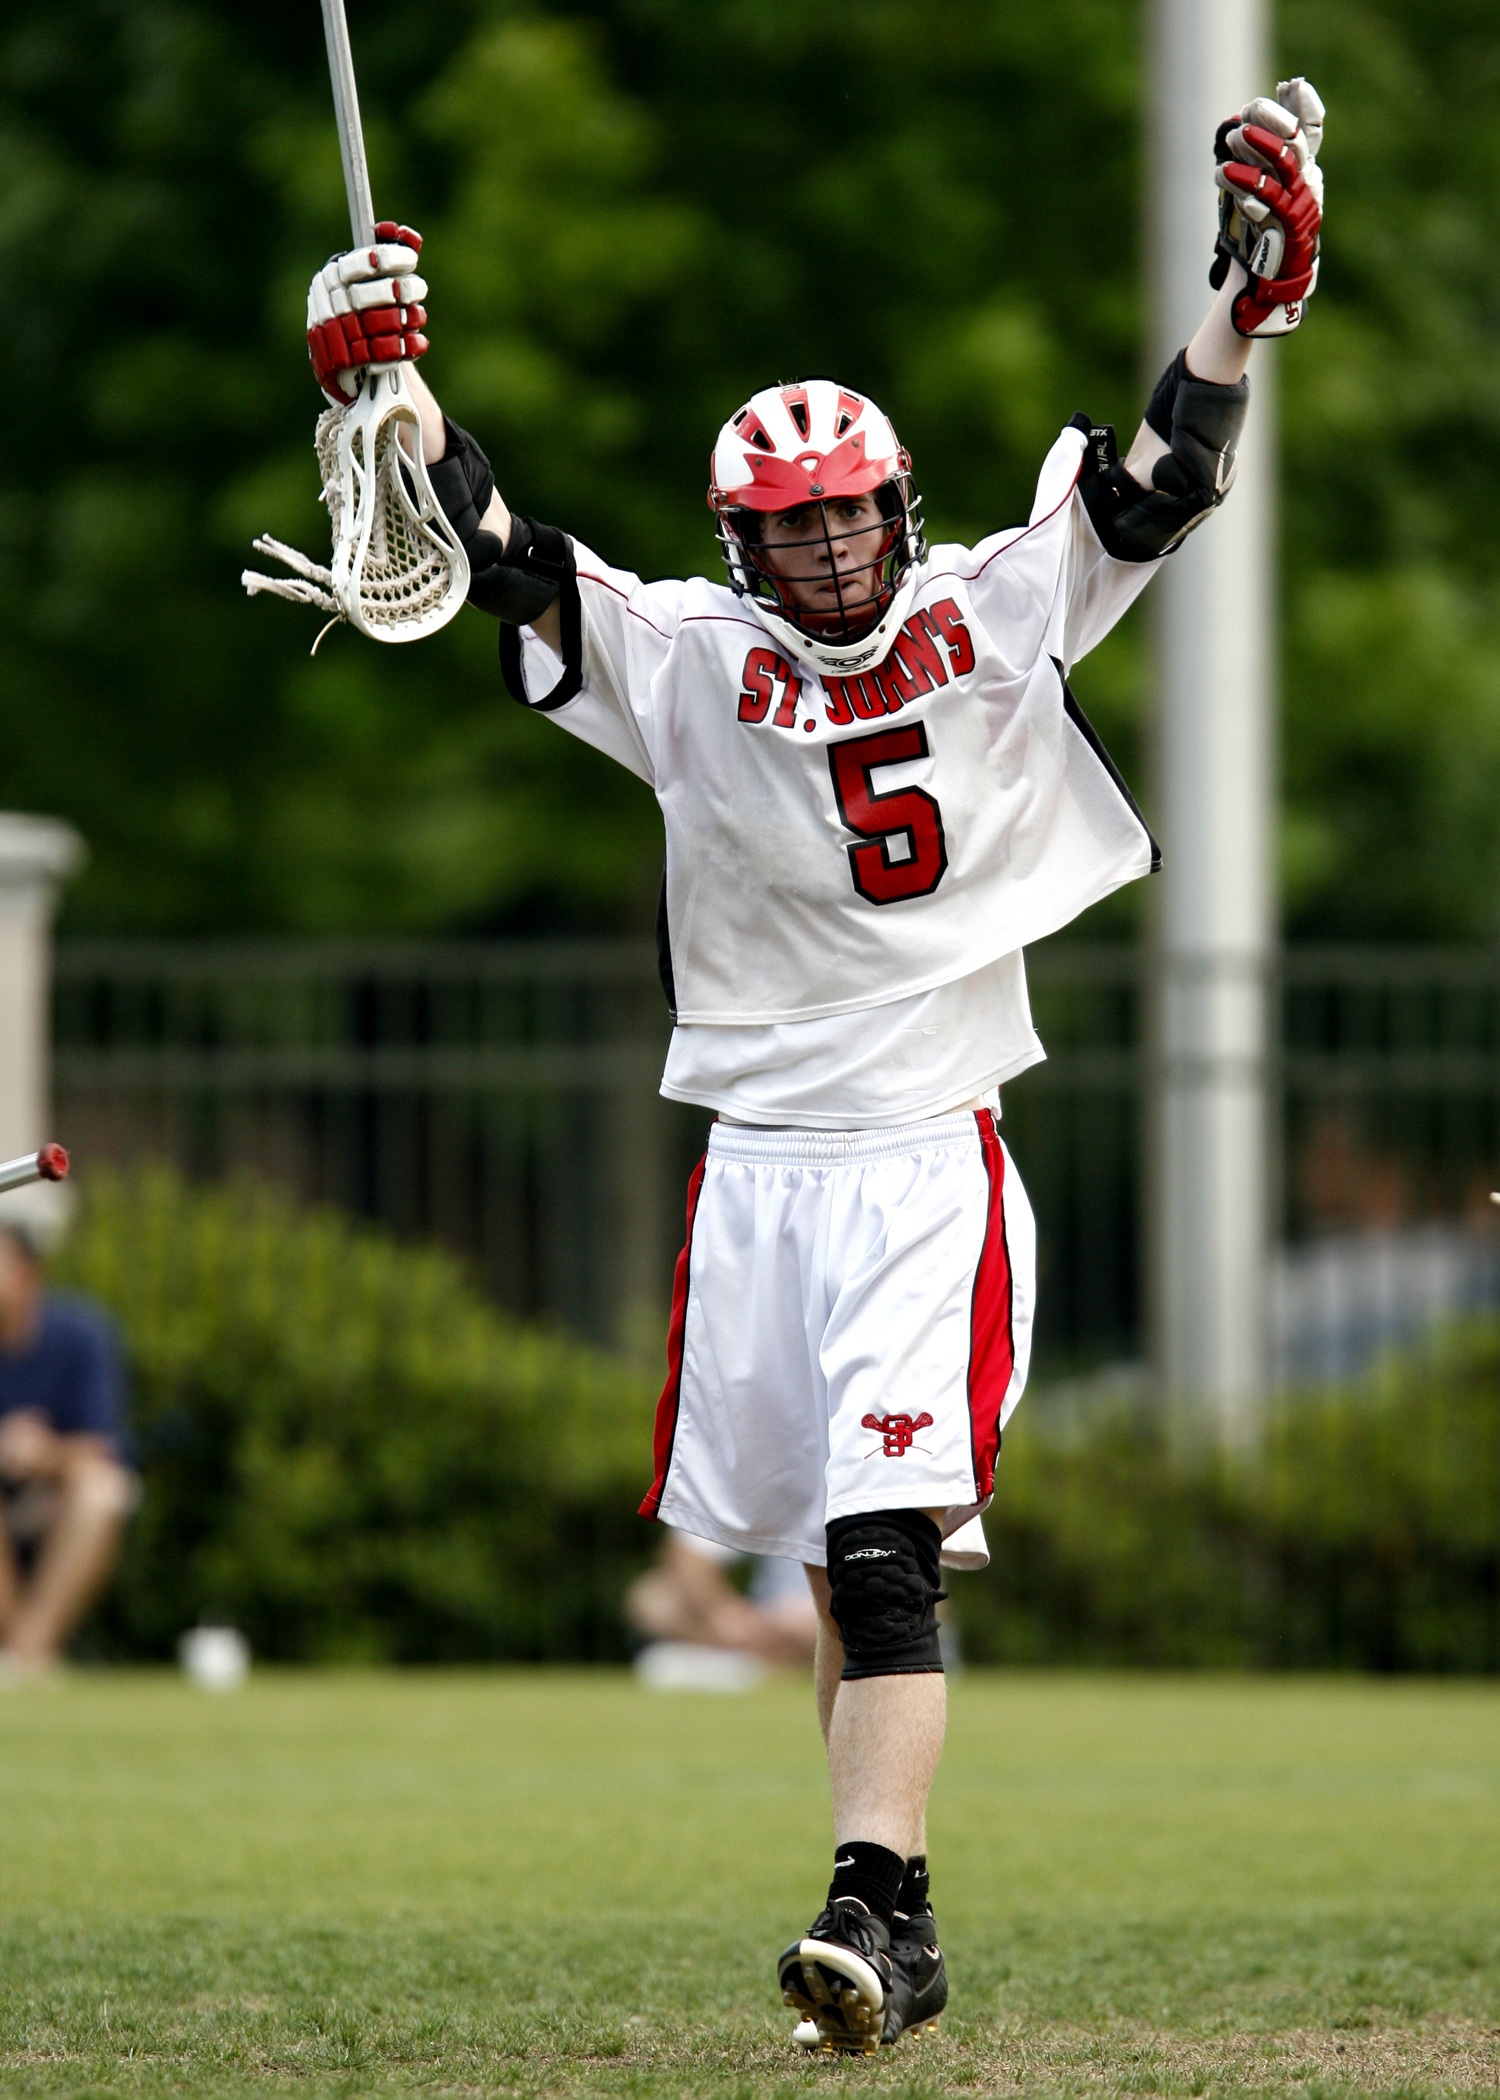
man, sport, field, game, playing, player, fun, sports, helmet, uniform, match, athlete, gloves, football player, ball game, lacrosse, team sport, college baseball, stick and ball games, stick and ball sports